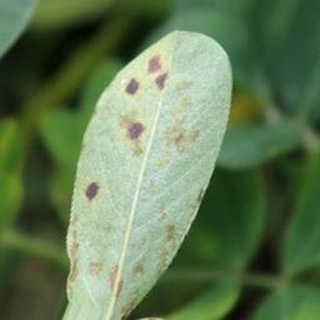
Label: groundnut_late_leaf_spot